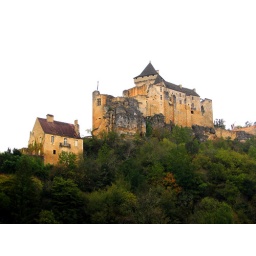
Richard the 1st &amp;quot;The Lion Heart&amp;quot;) seized the castle in 1197, and his army found shelter in the central tower